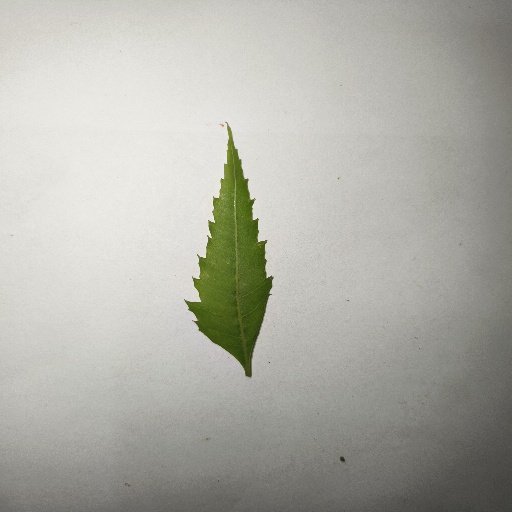
Species: Neem
Leaf condition: Healthy Leaf